Police academy

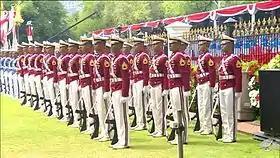
Indonesian Police Academy cadets

In Indonesia, the National Police Academy (Indonesian: "Akademi Kepolisian" abbreviated "AKPOL") is the main institute, training center, and school for recruits joining the Indonesian National Police to become professional officers. After 4 years in the Police Academy, cadets graduate to the rank of Police Inspector 2nd Class ("Inspektur Polisi Dua"), (equivalent to Second Lieutenant in the military). Graduates become first line supervisors with the rank of junior first ranking officers in the Indonesian National Police and can be deployed to different units within the force. The academy is located in Semarang, Central Java and is part of the International Association of Police Academies.